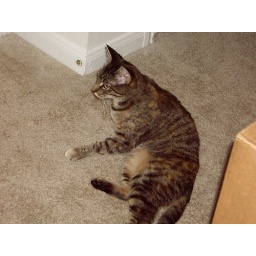
I am keeping her in the 2nd bedroom / bathroom until she and Hilda are ready to meet.